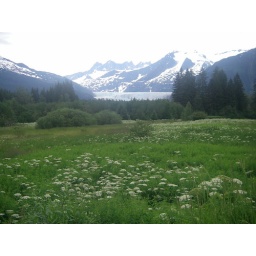
The flowers in this field will turn red but today they are still white. Such a pretty view.